Américo Tesoriere

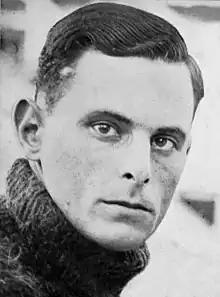
Tesoriere in 1927 as he appeared on the cover of "El Gráfico"

Américo Miguel Tesoriere, sometimes nicknamed "Mérico" (Buenos Aires, March 18, 1899 – December 30, 1977), was an Argentine football goalkeeper who spent most of his career in Boca Juniors, where he became an early idol and remaining as a legend of the club. Tesoriere is also regarded as one of the best Argentine goalkeepers ever.